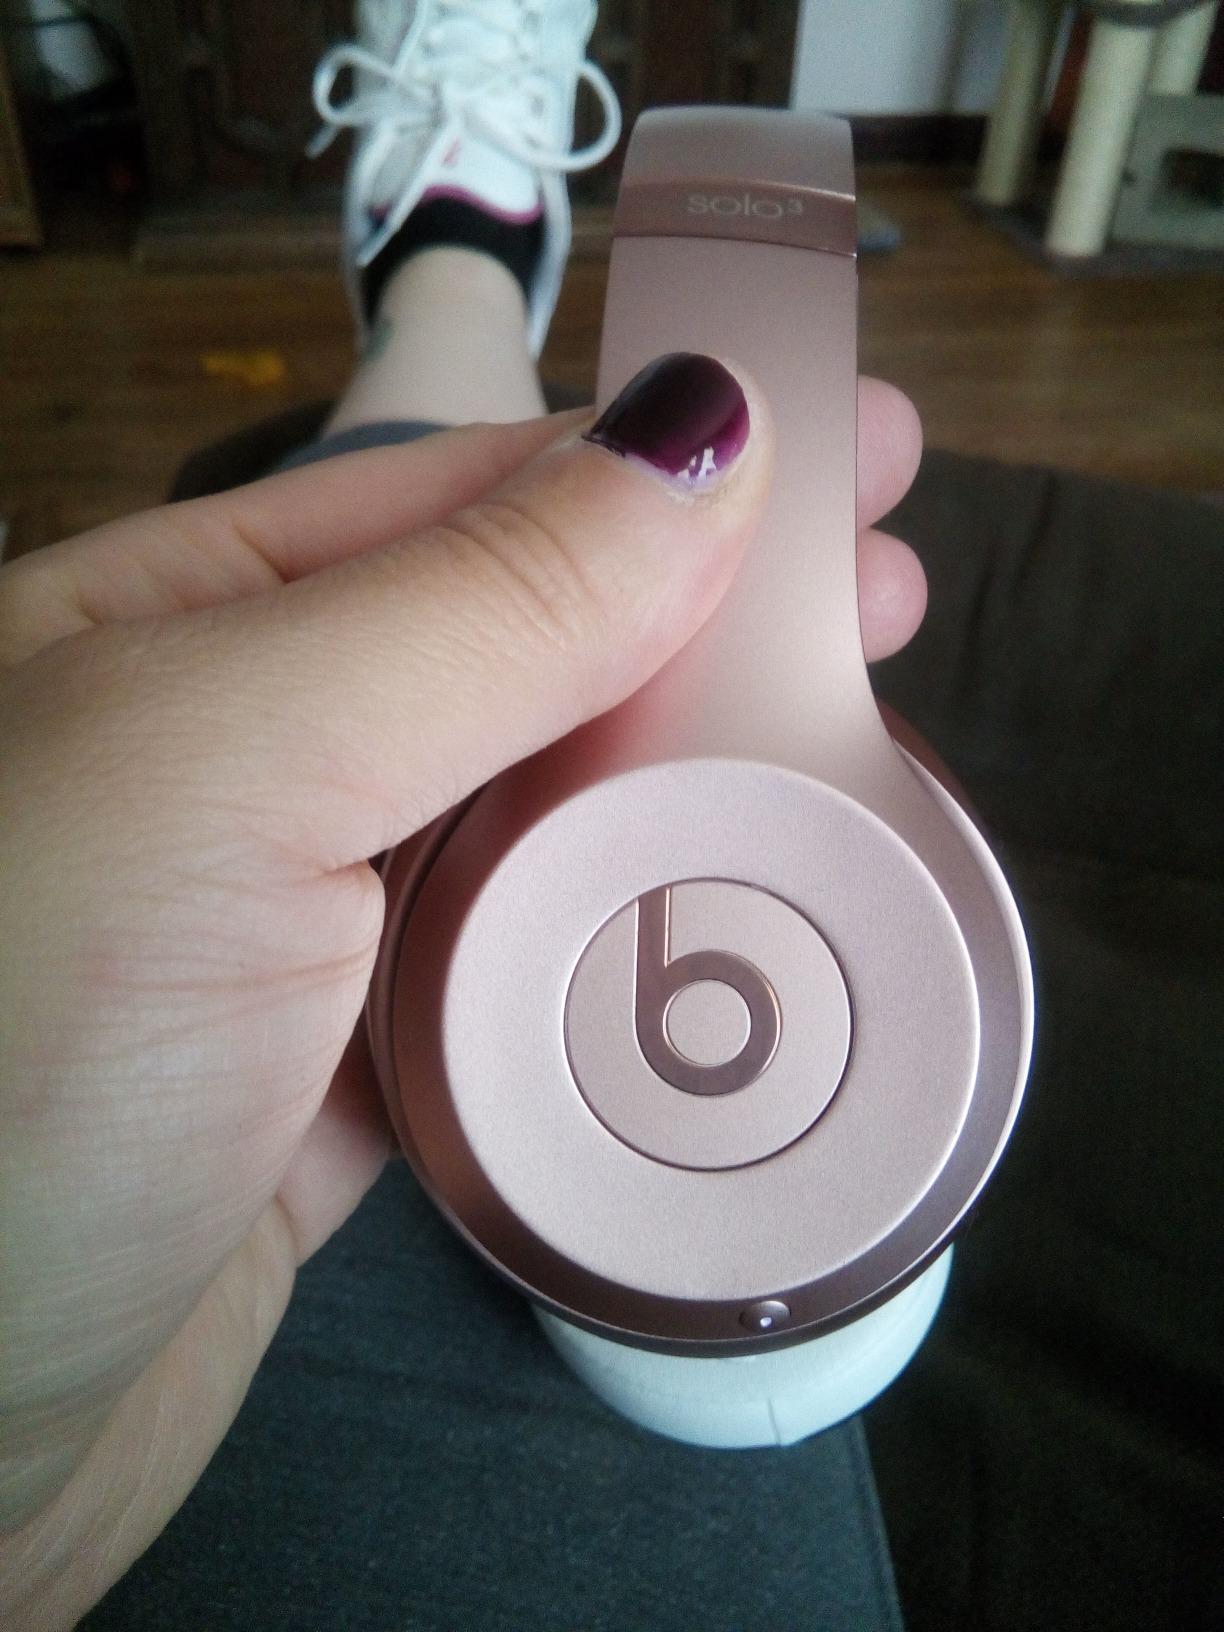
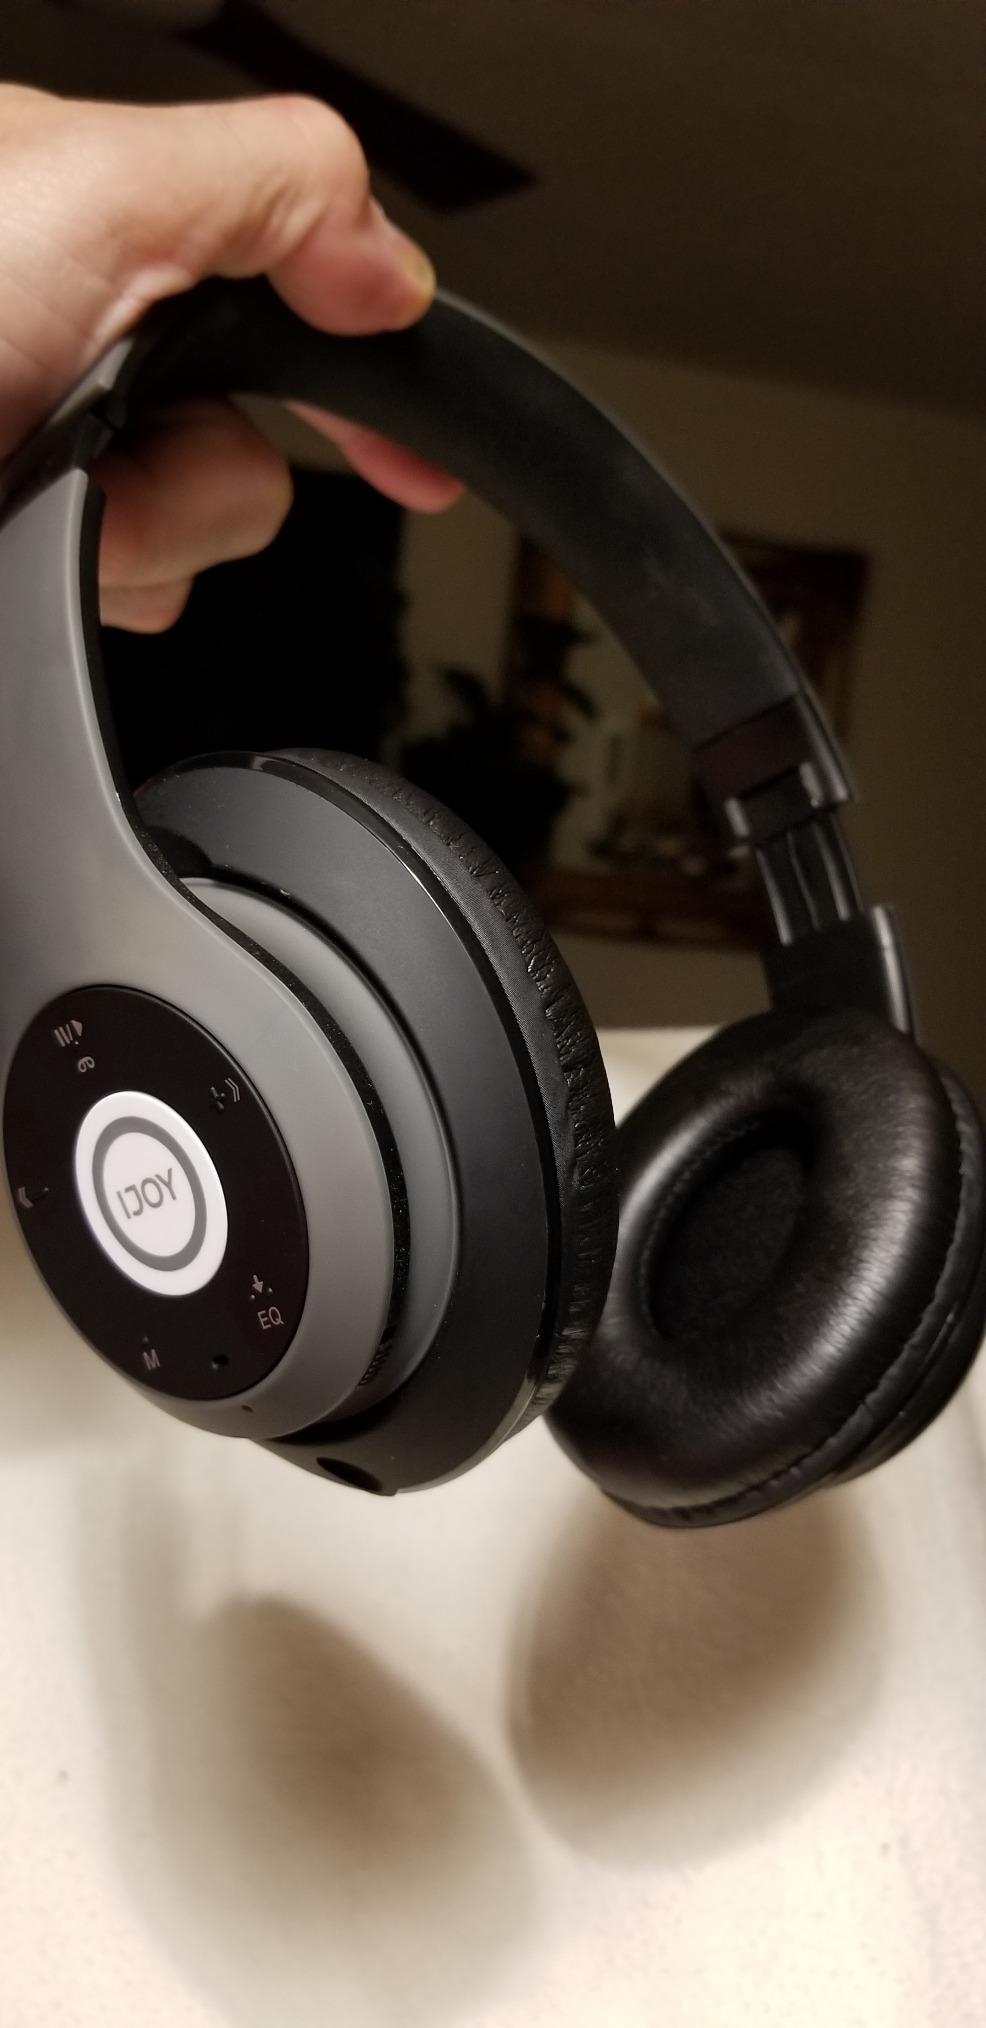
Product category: headphones
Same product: no